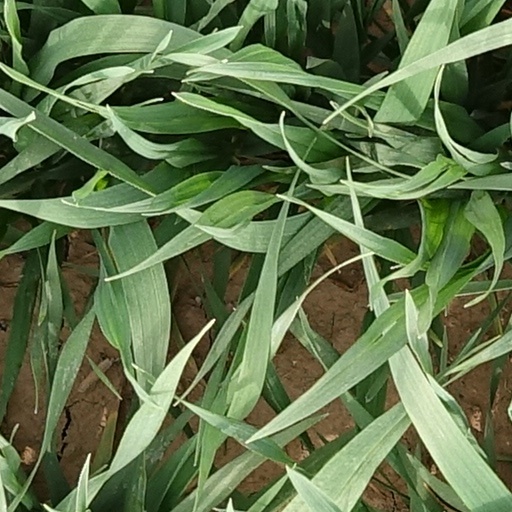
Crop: wheat